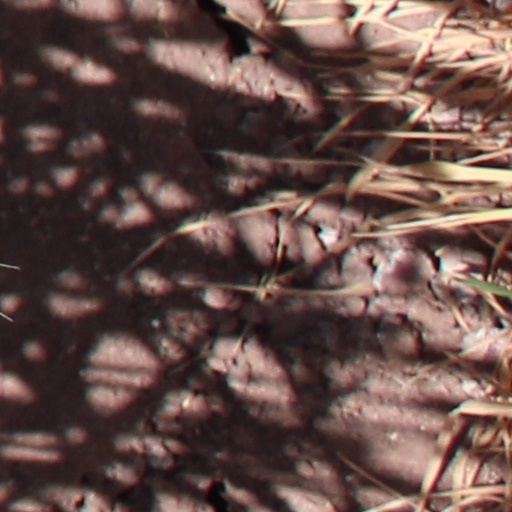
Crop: wheat